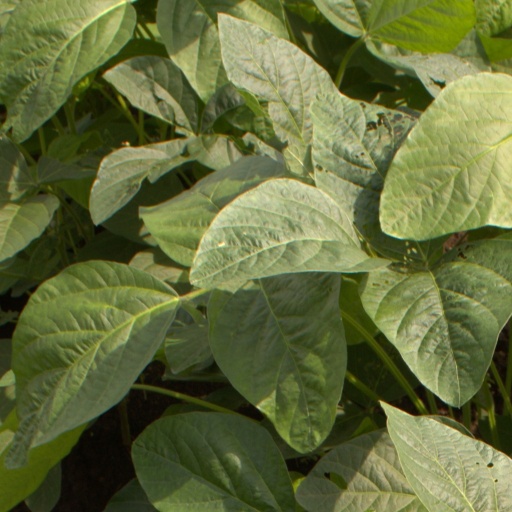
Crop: soybean